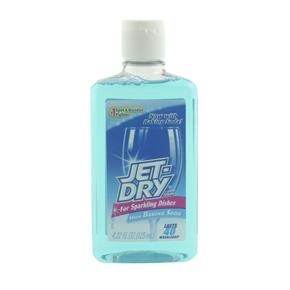
Jet-Dry® Rinse Agent
This 4.2 oz. bottle of Jet-Dry® Rinse Agent removes the mineral residue that creates water spots and film on dishes leaving spot-free, table ready dishes after every load.
Brand: AMANA
Category: Home & Garden > Household Supplies > Household Cleaning Supplies > Household Cleaning Products